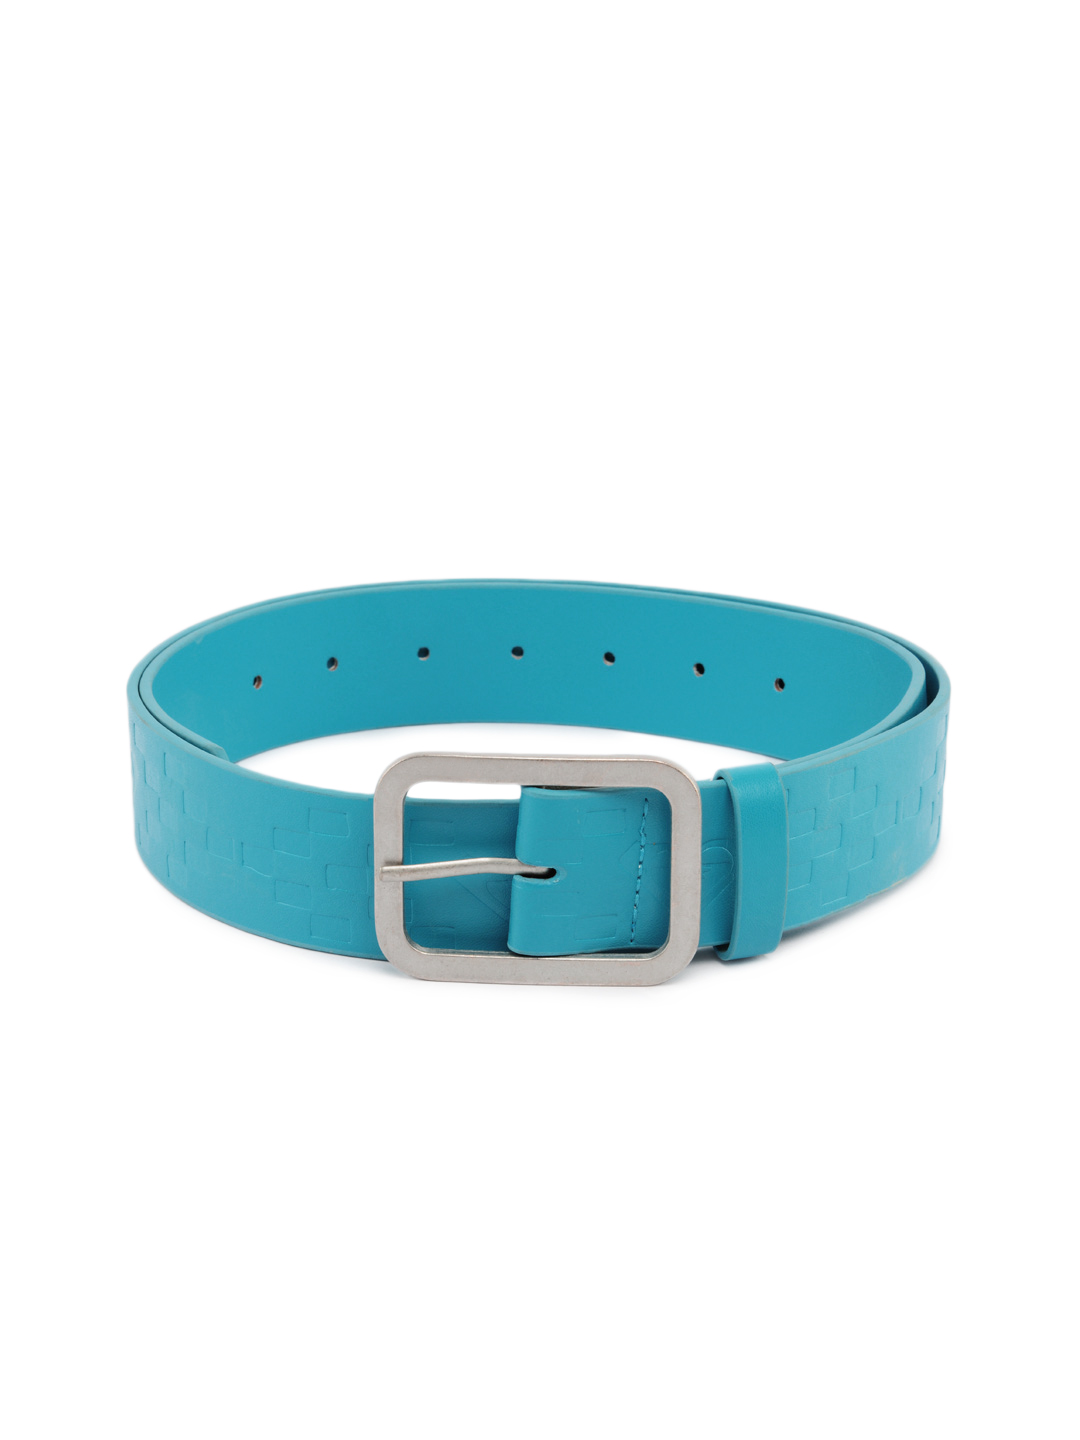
Roxy Women Curves Blue Belt
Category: Accessories / Belts / Belts
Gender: Women
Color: Blue
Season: Winter 2012
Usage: Casual